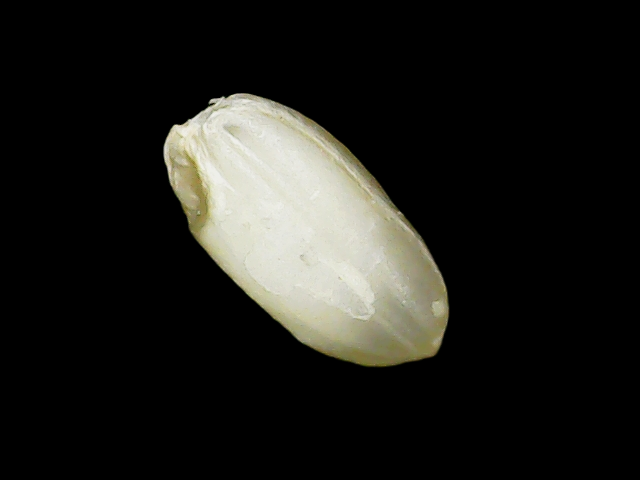
Rice variety: Binadhan8